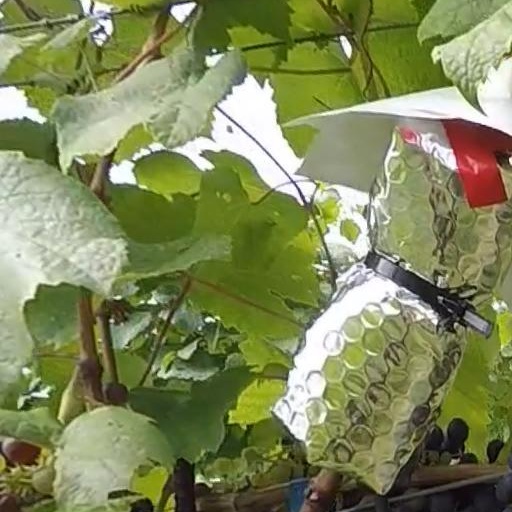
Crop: grape